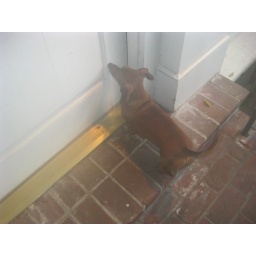
Waffle standing in front of a door